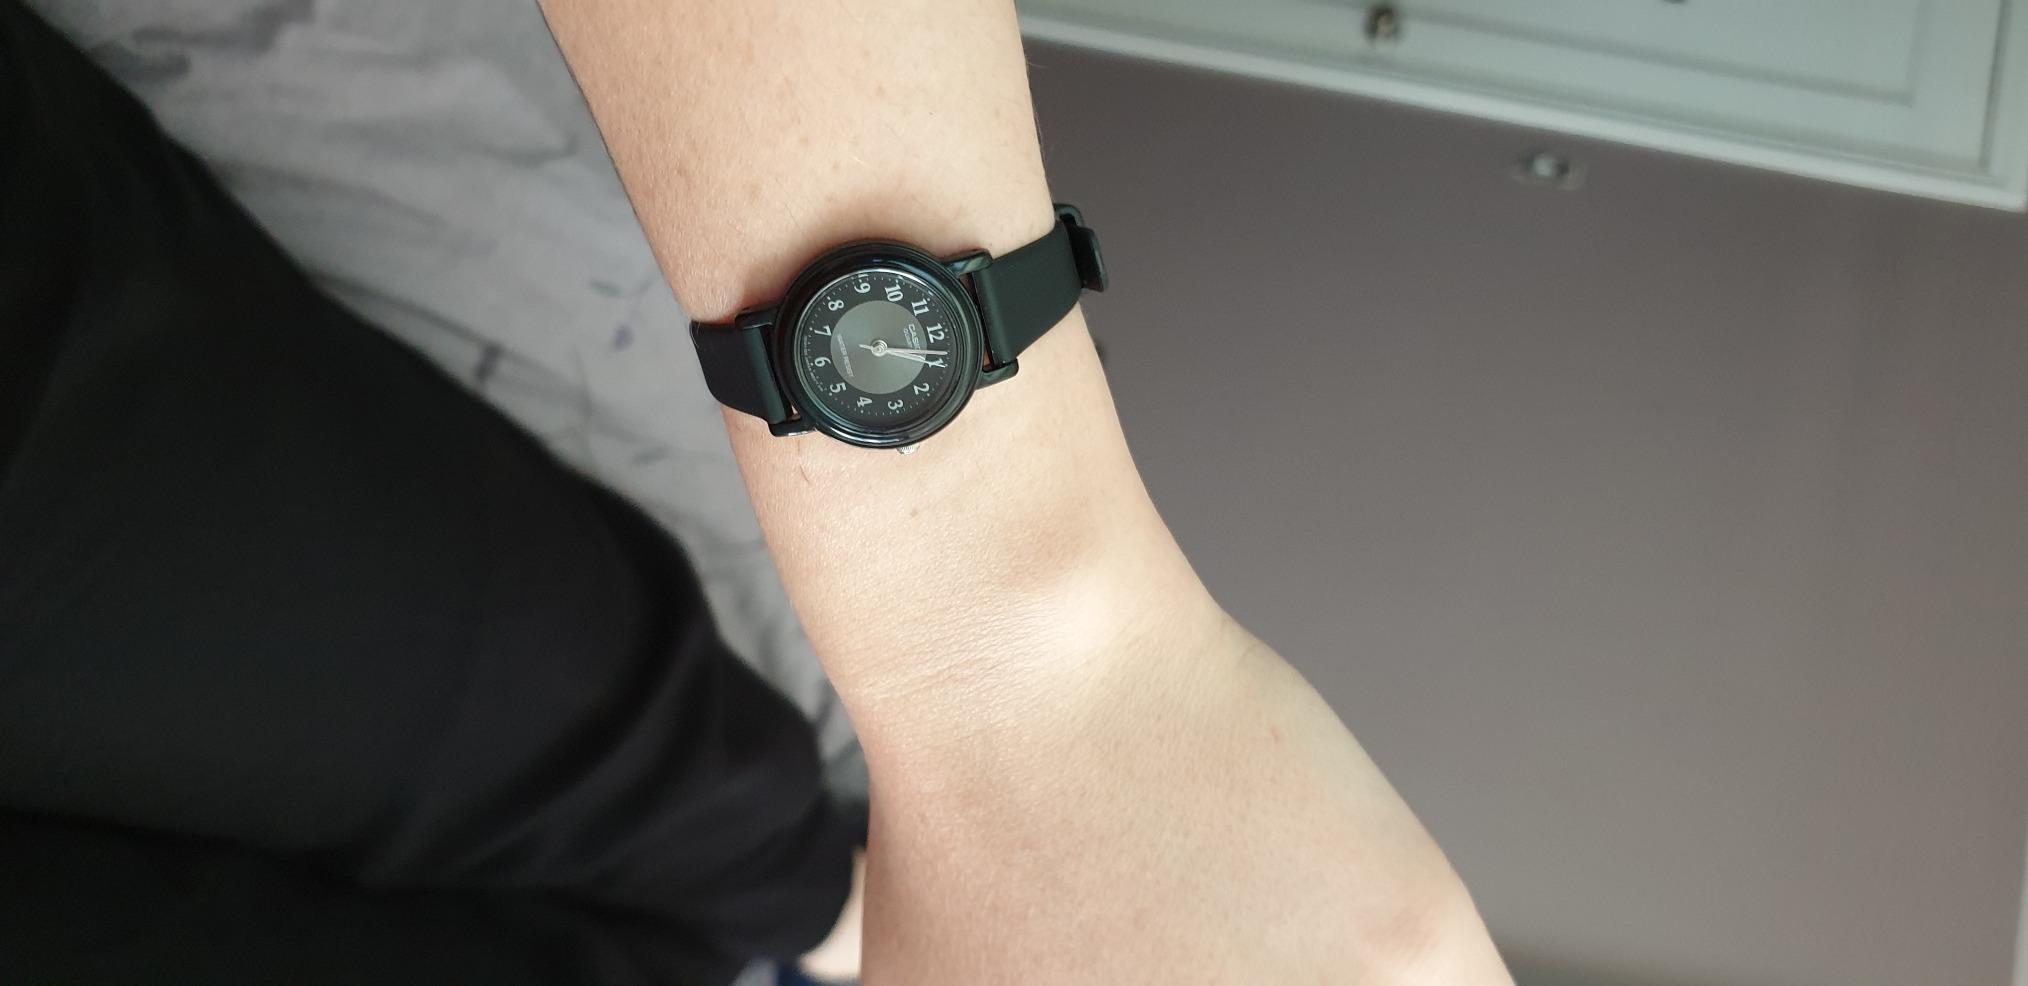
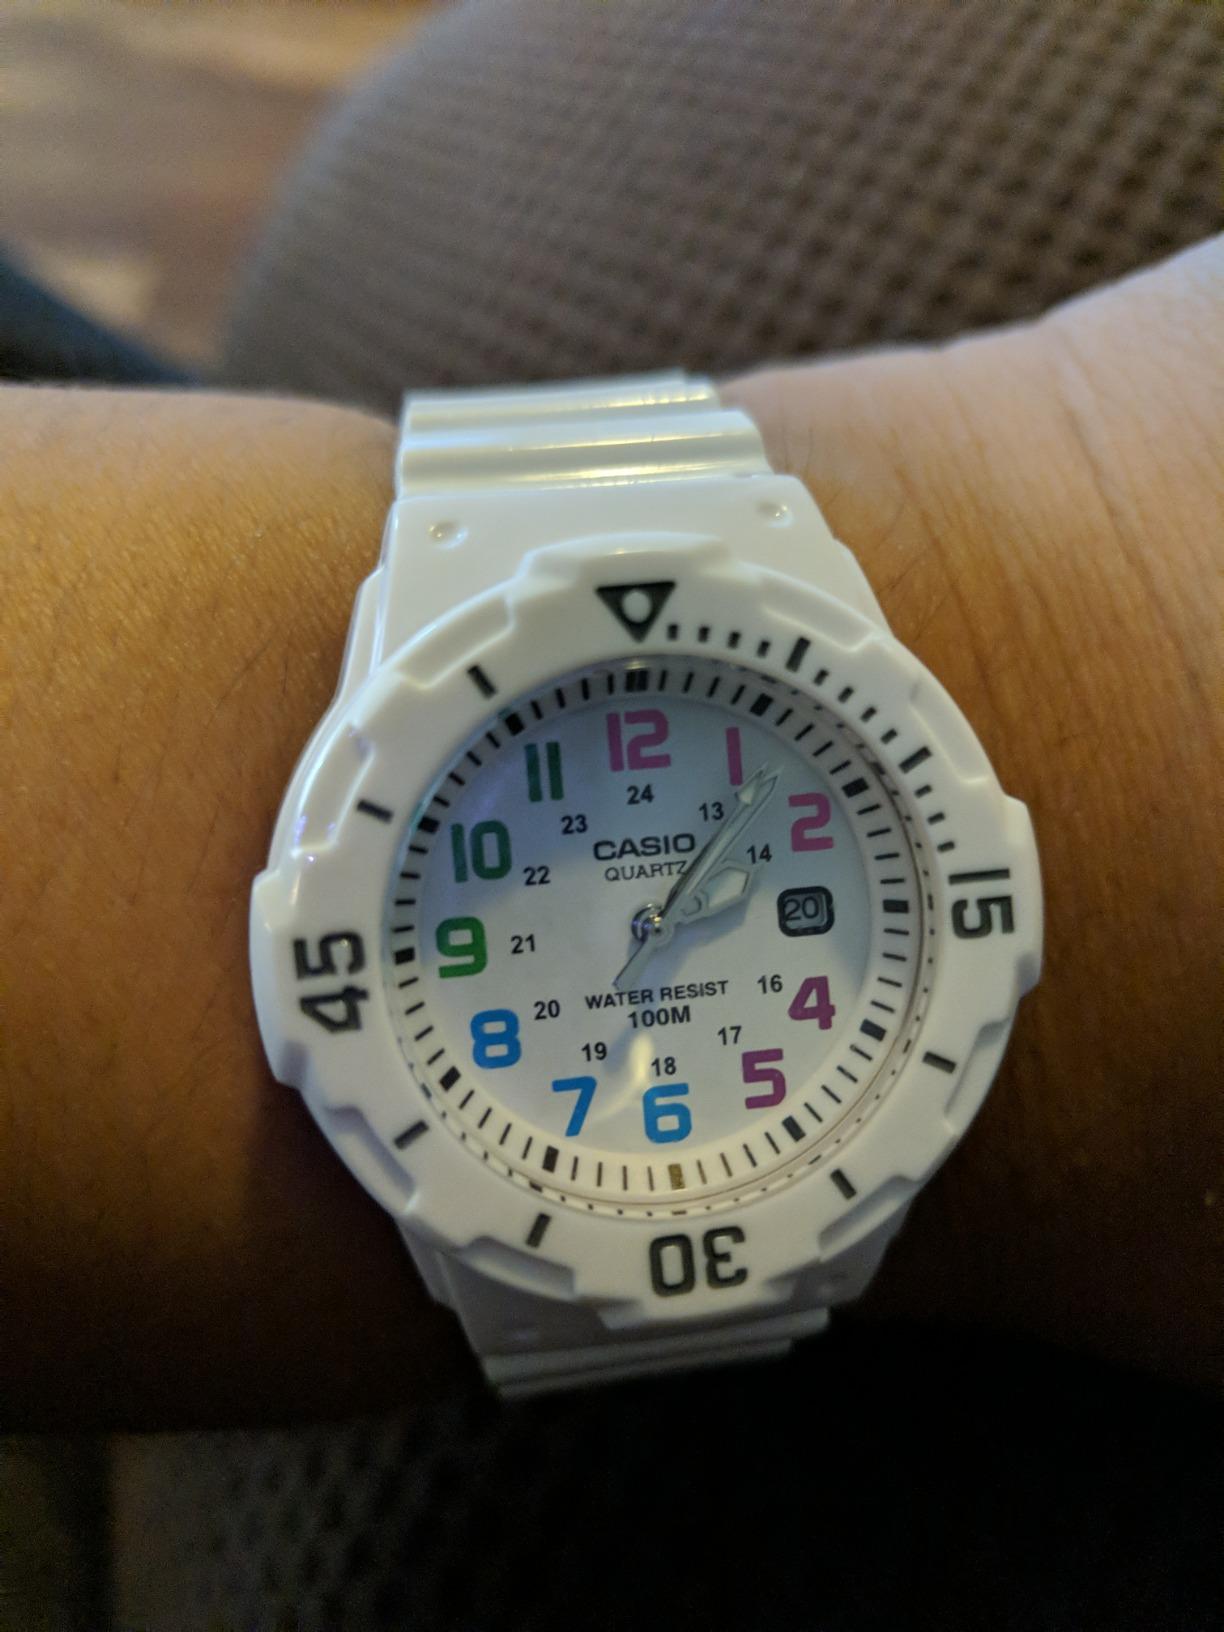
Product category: accessories_watch
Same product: no